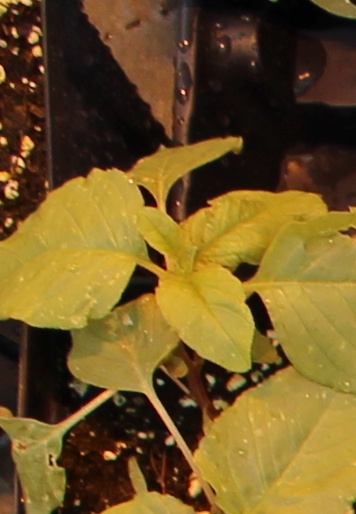
Label: Redroot Pigweed